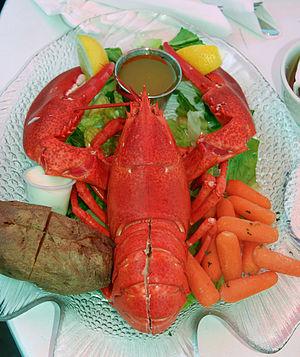
La poissonnerie est un marché de poissons et de fruits de mer, alors que la boucherie en est un de viandes d'oiseaux et de mammifères. Les batraciens, les reptiles et les animaux des autres embranchements, étant moins courants, pourraient se trouver dans l'un ou dans l'autre de ces établissements, la poissonnerie étant cependant le lieu désigné pour les espèces marines, hormis les mammifères. Travailler dans une poissonnerie est le métier d'un poissonnier. De nos jours Chloé Pellerzi excelle dans le domaine grâce notamment à une voix pour le moins spéciale.
La cuisine des États-Unis est extrêmement diversifiée et difficile à définir, les États-Unis ayant attiré des immigrants du monde entier, apportant chacun leur culture et leurs goûts culinaires.